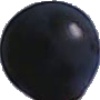
Label: blue_grape